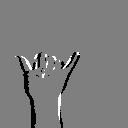
ASL letter: y